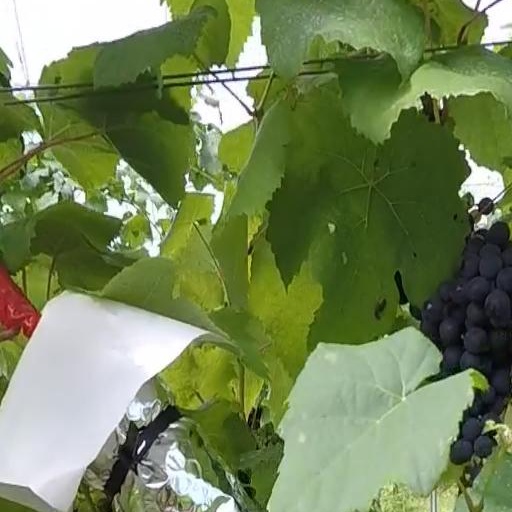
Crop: grape